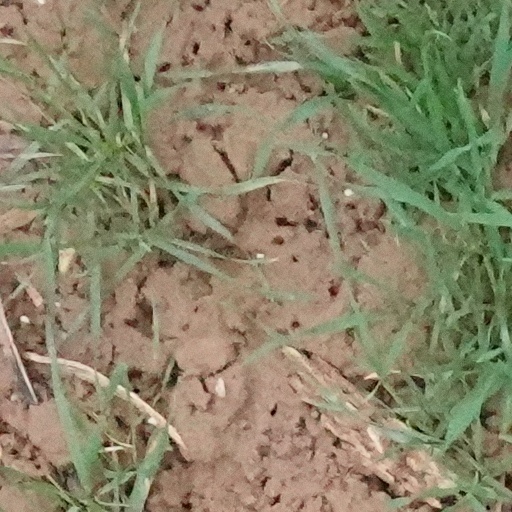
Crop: wheat